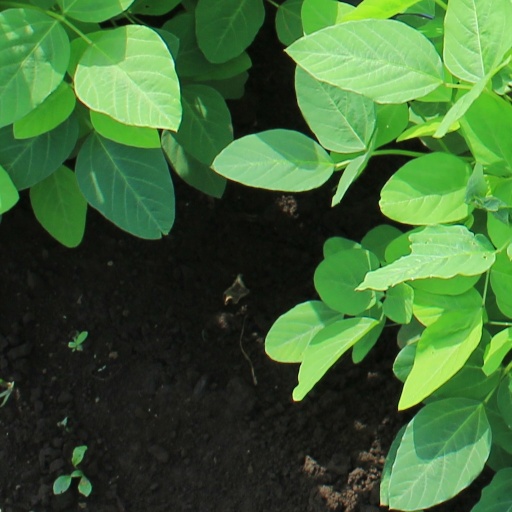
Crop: soybean